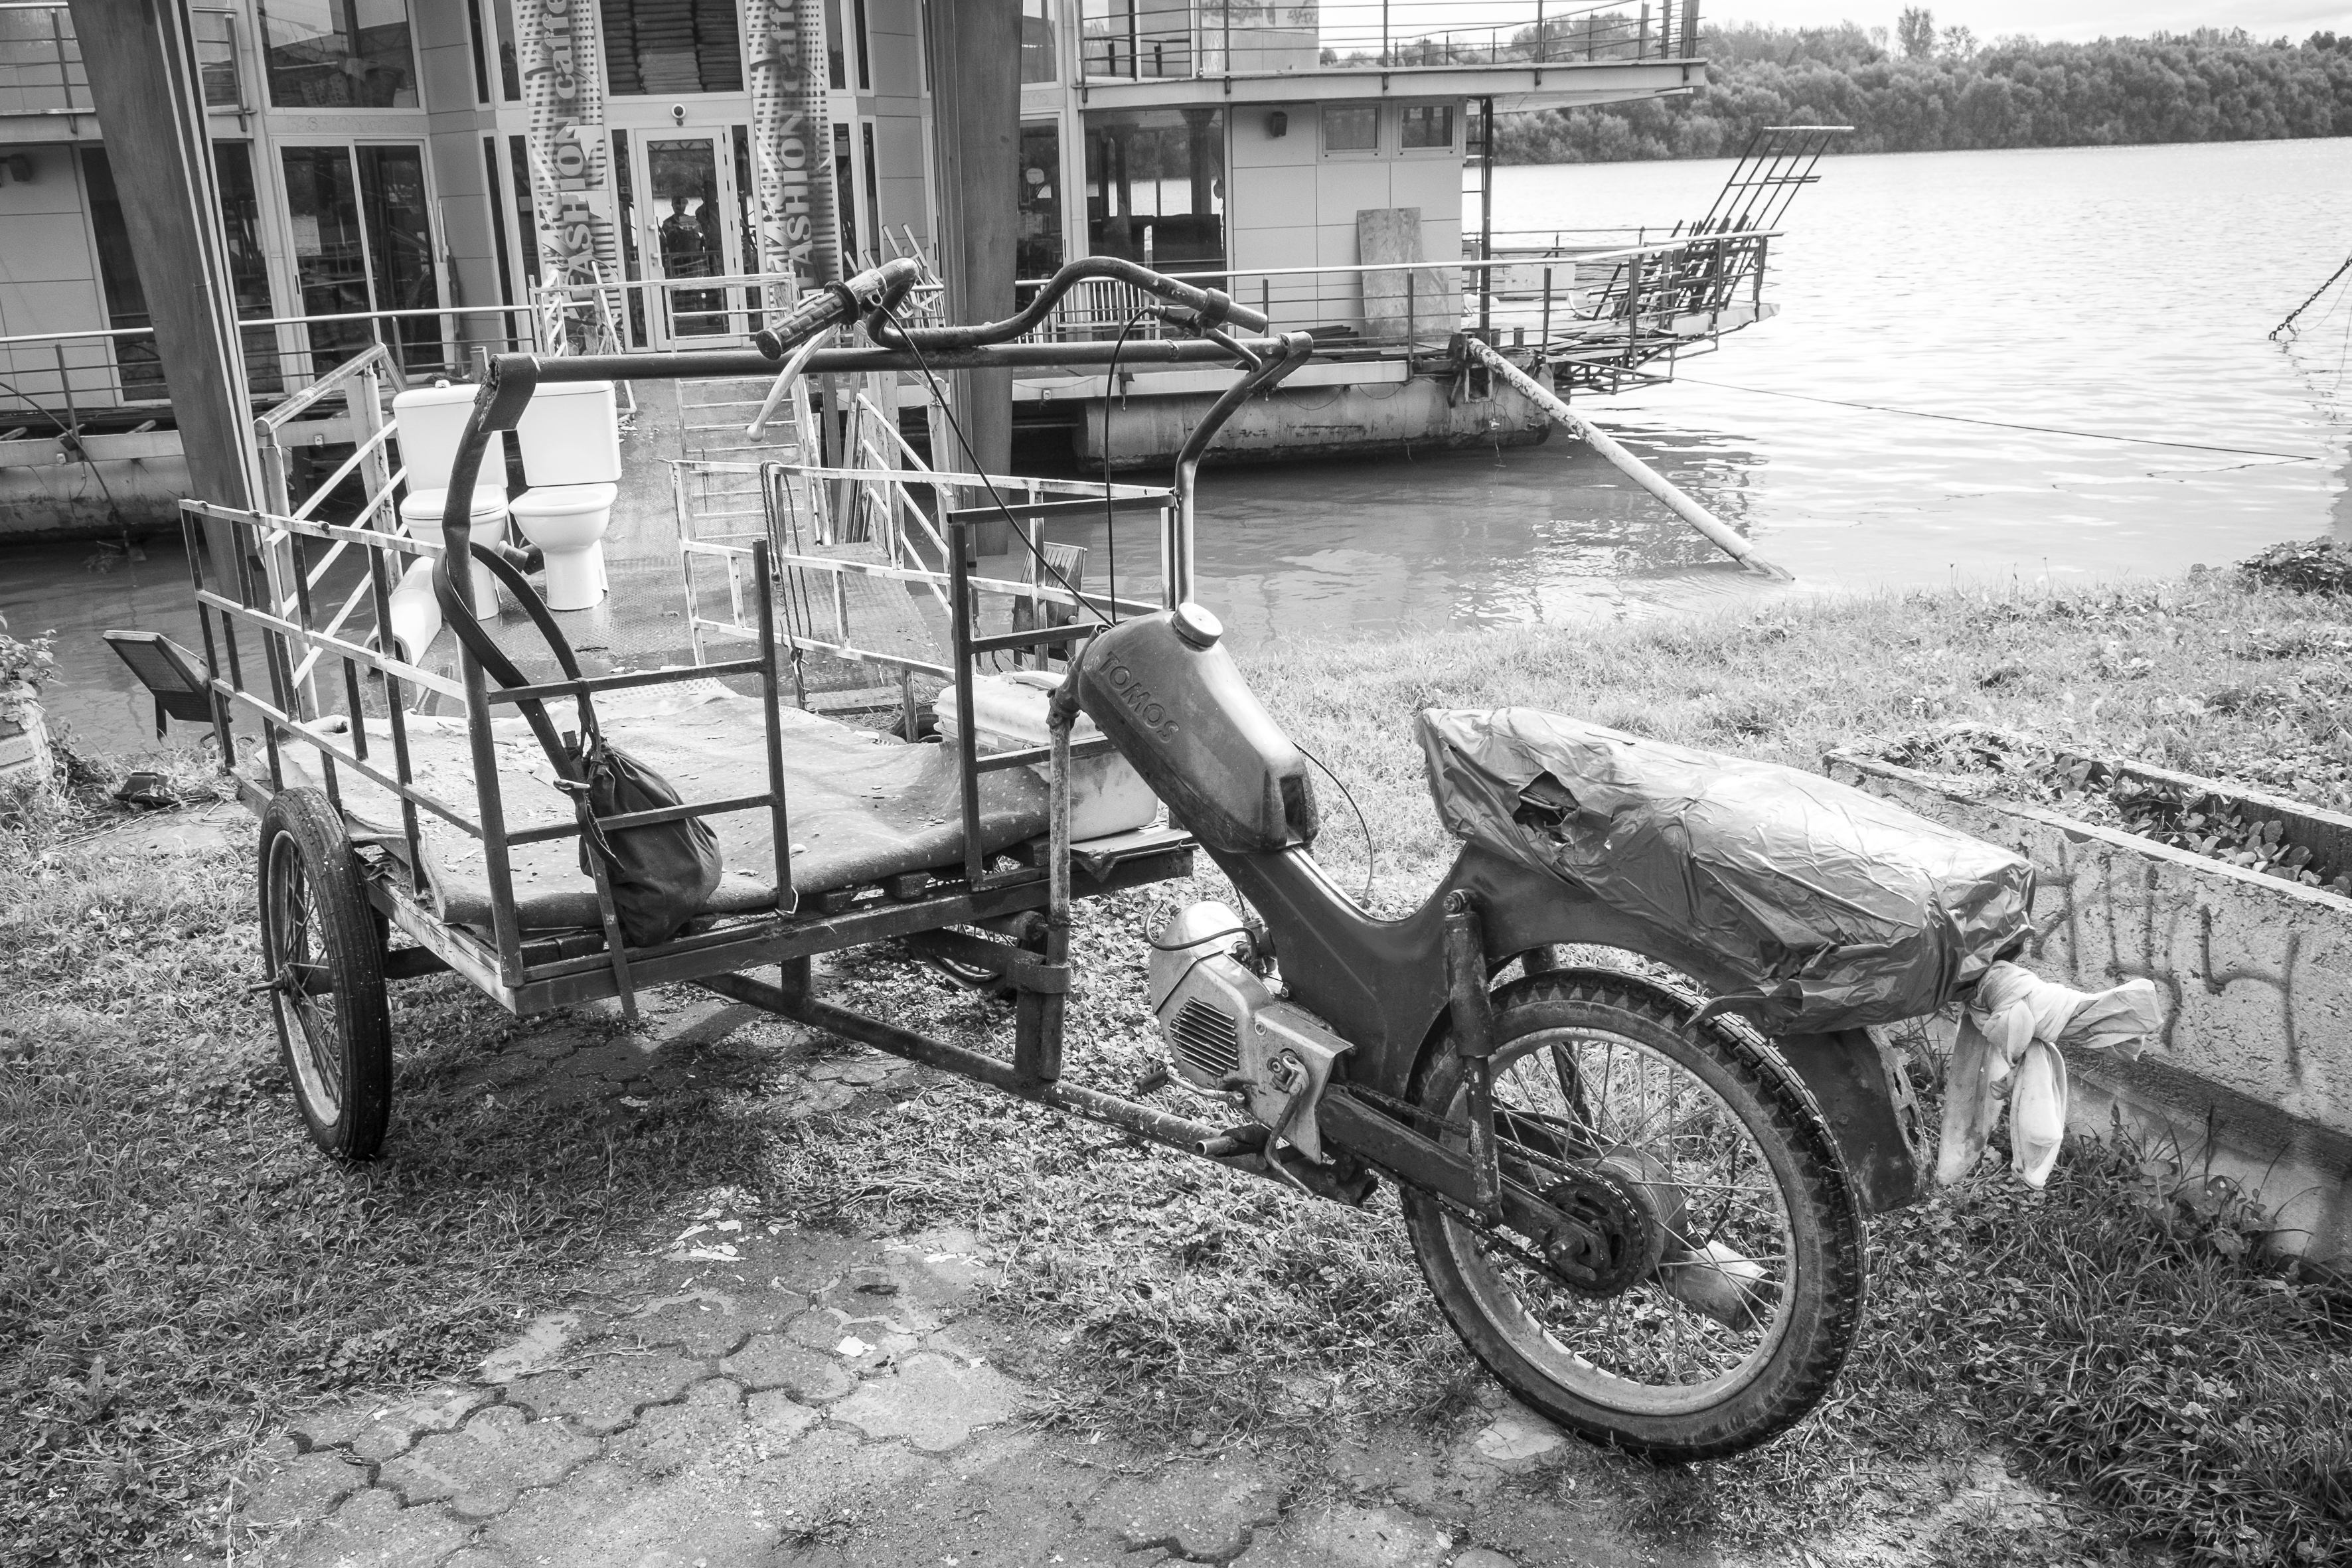
black and white, street, wheel, cart, urban, travel, fujifilm, vehicle, monochrome, waterway, bw, blackandwhite, blackwhite, serbia, cool image, noiretblanc, fuji, fujix, fujixe1, belgrade, monochrome photography